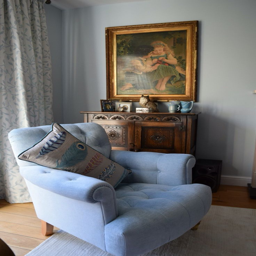
borrowed light by business in the sitting room